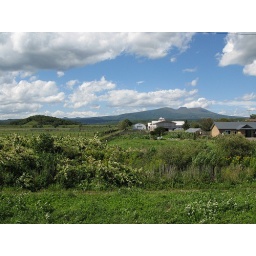
random view from a train window somewhere in Japan